Bridgewater Historic District (Bridgewater, Virginia)

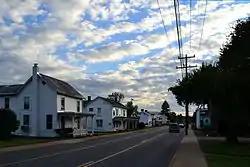
Main Street, Bridgewater VA, September 2013

Bridgewater Historic District is a national historic district located at Bridgewater, Rockingham County, Virginia. The district encompasses 127 contributing buildings and 1 contributing site in the central business district and surrounding residential areas of the town of Bridgewater. It includes a variety of residential, commercial, and institutional buildings most of which date from the 19th century and early-20th century. Notable buildings include the Jacob Dinkle House, the St. Claire Kyle House, the J. G. Brown House, Dr. T. H. B. Brown House, the Hite House, Childress House, Whitmore House, the O. W. Miller House, Dr. Strickler House, Masonic Lodge, Methodist Church (1841), Baptist Church (1855, 1883), Farmer's Bank (c. 1883), Berlin Building (1883), Geary Building (1887), and the Lutheran Church (1881). Also included is the oldest portion of the Bridgewater College campus, consisting of five fine brick collegiate buildings constructed before 1911.